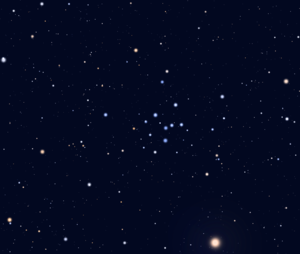
IC 4665 est un amas ouvert dans la constellation d'Ophiuchus.